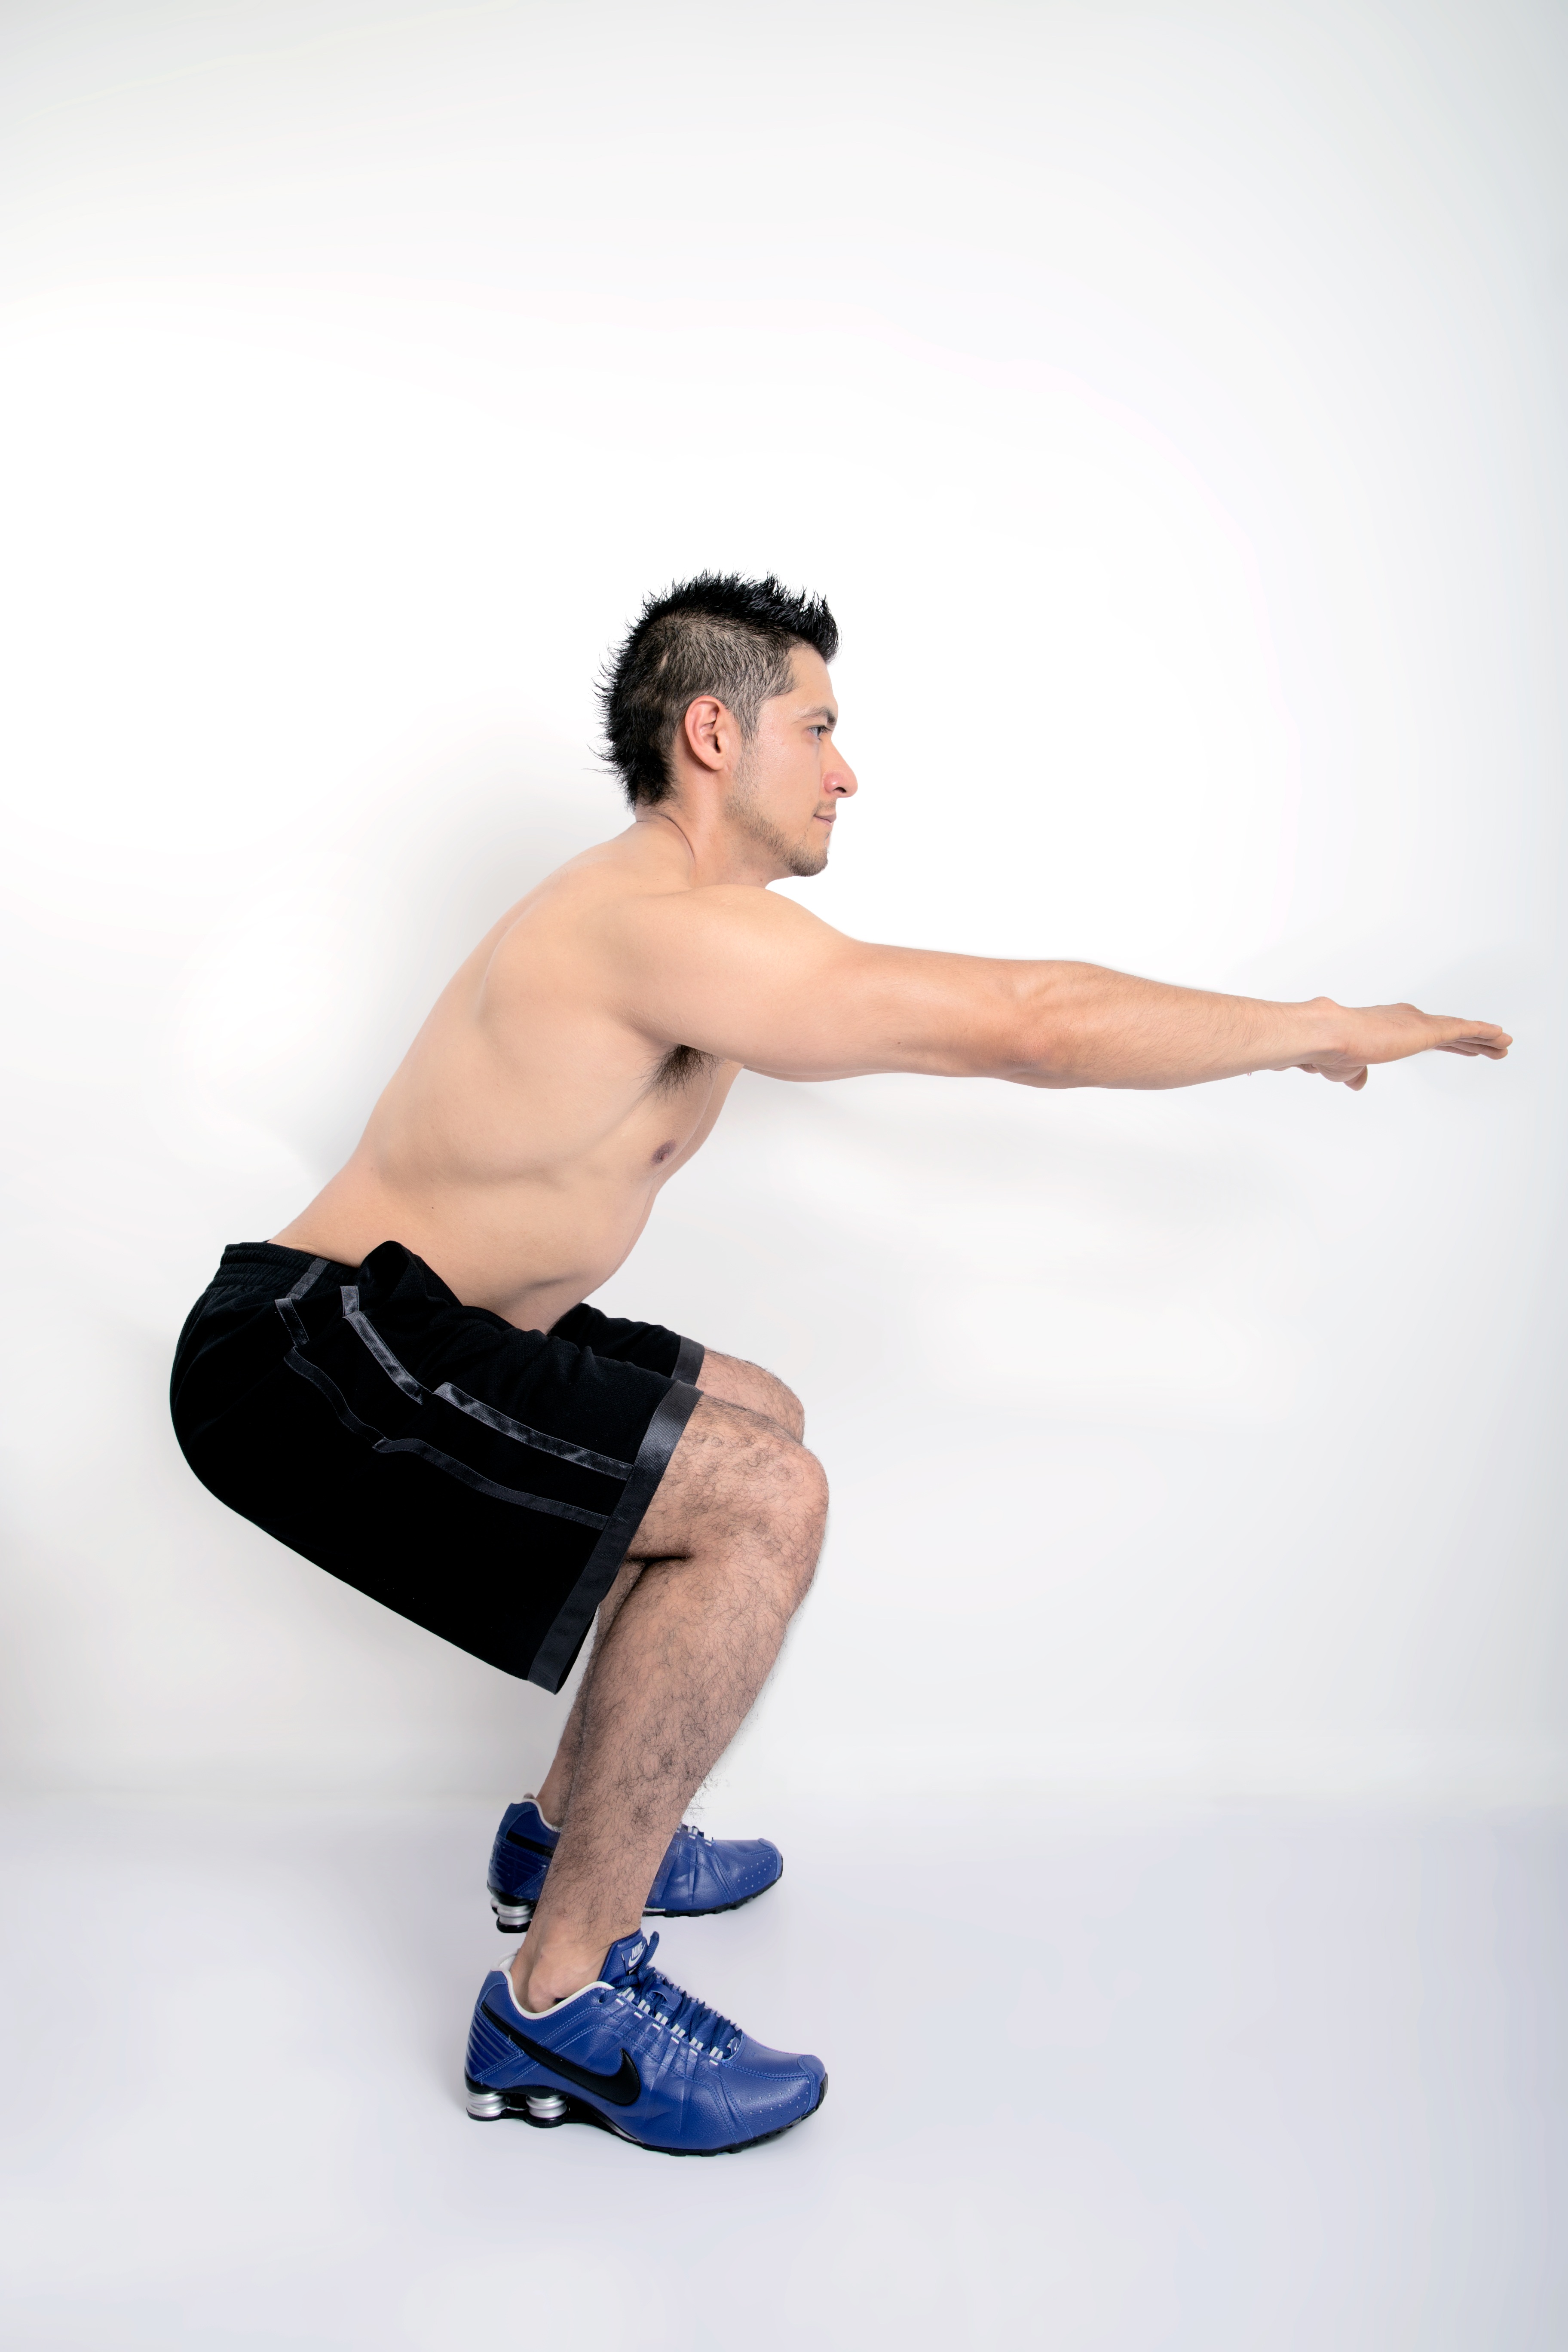
man, leg, dance, model, exercise, arm, fitness, muscle, human body, shirtless, sports, thigh, photo shoot, strength training, choreography, physical exercise, human positions, human action, modern dance, physical fitness, concert dance